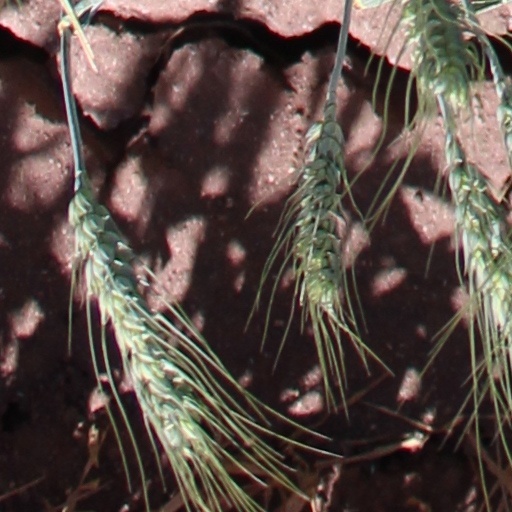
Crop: wheat